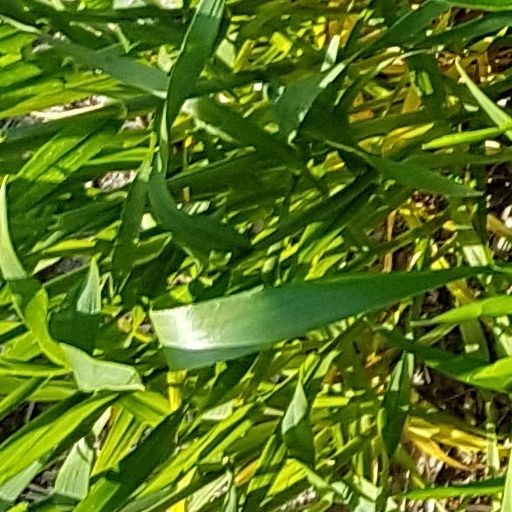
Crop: wheat